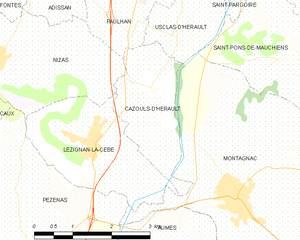
Carte de la commune française de code INSEE 34068 - Cazouls-d'Hérault
Cazouls-d'Hérault est une commune française située dans le département de l'Hérault en région Occitanie.